Mary C. Ames

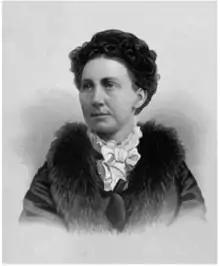
Mary Clemmer Ames

From 1866 to 1869, Ames resided in Washington, D.C. doing regular work in the way of "Women's Letters from Washington" for the New York "Independent". In the spring of 1866, Ames wrote from Washington her first letter to the "Independent". From then on, few weeks passed during the congressional sessions that she did not contribute to that journal. "A Woman's Letter from Washington" was significant of refined culture, strong in political characterization, and was apt to photograph pretty clearly politicians, parties, and principles for the delectation of the reading public. In brief, these letters treated topics of thought rather than the mere surfaces of things. The years that Ames passed at the national capital were to her varied, eventful, rich in experiences. Her first sustained work there comprised seven newspaper letters each week. She passed long mornings in the ladies' gallery of the Senate or of the Hall of Representatives. Nothing about her, not even a scrap of a note-book or pencil, indicated the professional listener. The letters being of an editorial rather than of a reportorial nature, did not require her to appear in the outward idle of a correspondent. Returning to her rooms, she sent the long letters and telegraphic matter by a messenger who came for them. In the evening, she held herself free to receive friends, or for social engagements. In her parlours might have been found the most eminent men of the day. The esteem in which Ames' work was held was indicated in two impromptu notes written in the Senate Chamber by Charles Sumner. One of these bears no date save that of the day of the week. Written at his desk and handed by a page to Ames in the ladies' gallery. That trust was fulfilled, and for the years following this date to that of his death the honoured Massachusetts Senator and Ames were warm personal friends.